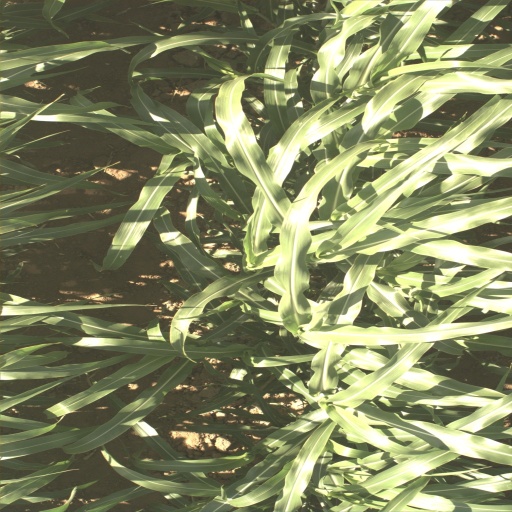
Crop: sorghum